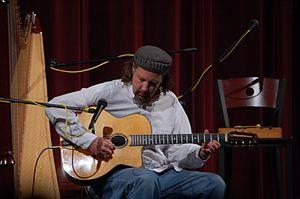
Sun City Girls est un groupe de rock expérimental américain, originaire de Phoenix, Arizona. À partir de 1981, il était composé d'Alan Bishop, de son frère Richard Bishop et de Charles Gocher. Leur nom était inspiré de Sun City, une communauté pour retraités située en Arizona. Charles Gocher est mort du cancer le 19 février 2007, ce qui a mis fin à l'existence du groupe.